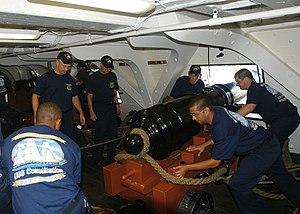
Un canon de 24 livres est un canon tirant des boulets de 24 livres, utilisé sur des navires de guerre, dans des batteries côtières et comme artillerie de siège, du XVIIᵉ siècle au milieu du XIXᵉ siècle.
Les courbes sont dans le vocabulaire de marine, des pièces en bois en forme de console, ou des équerres en fer, destinées à assurer la rigidité entre certains éléments verticaux et certains éléments horizontaux d'un navire auxquels elles sont fixées. Elles prennent quelquefois le nom de « courbaton » ou de « gousset ».